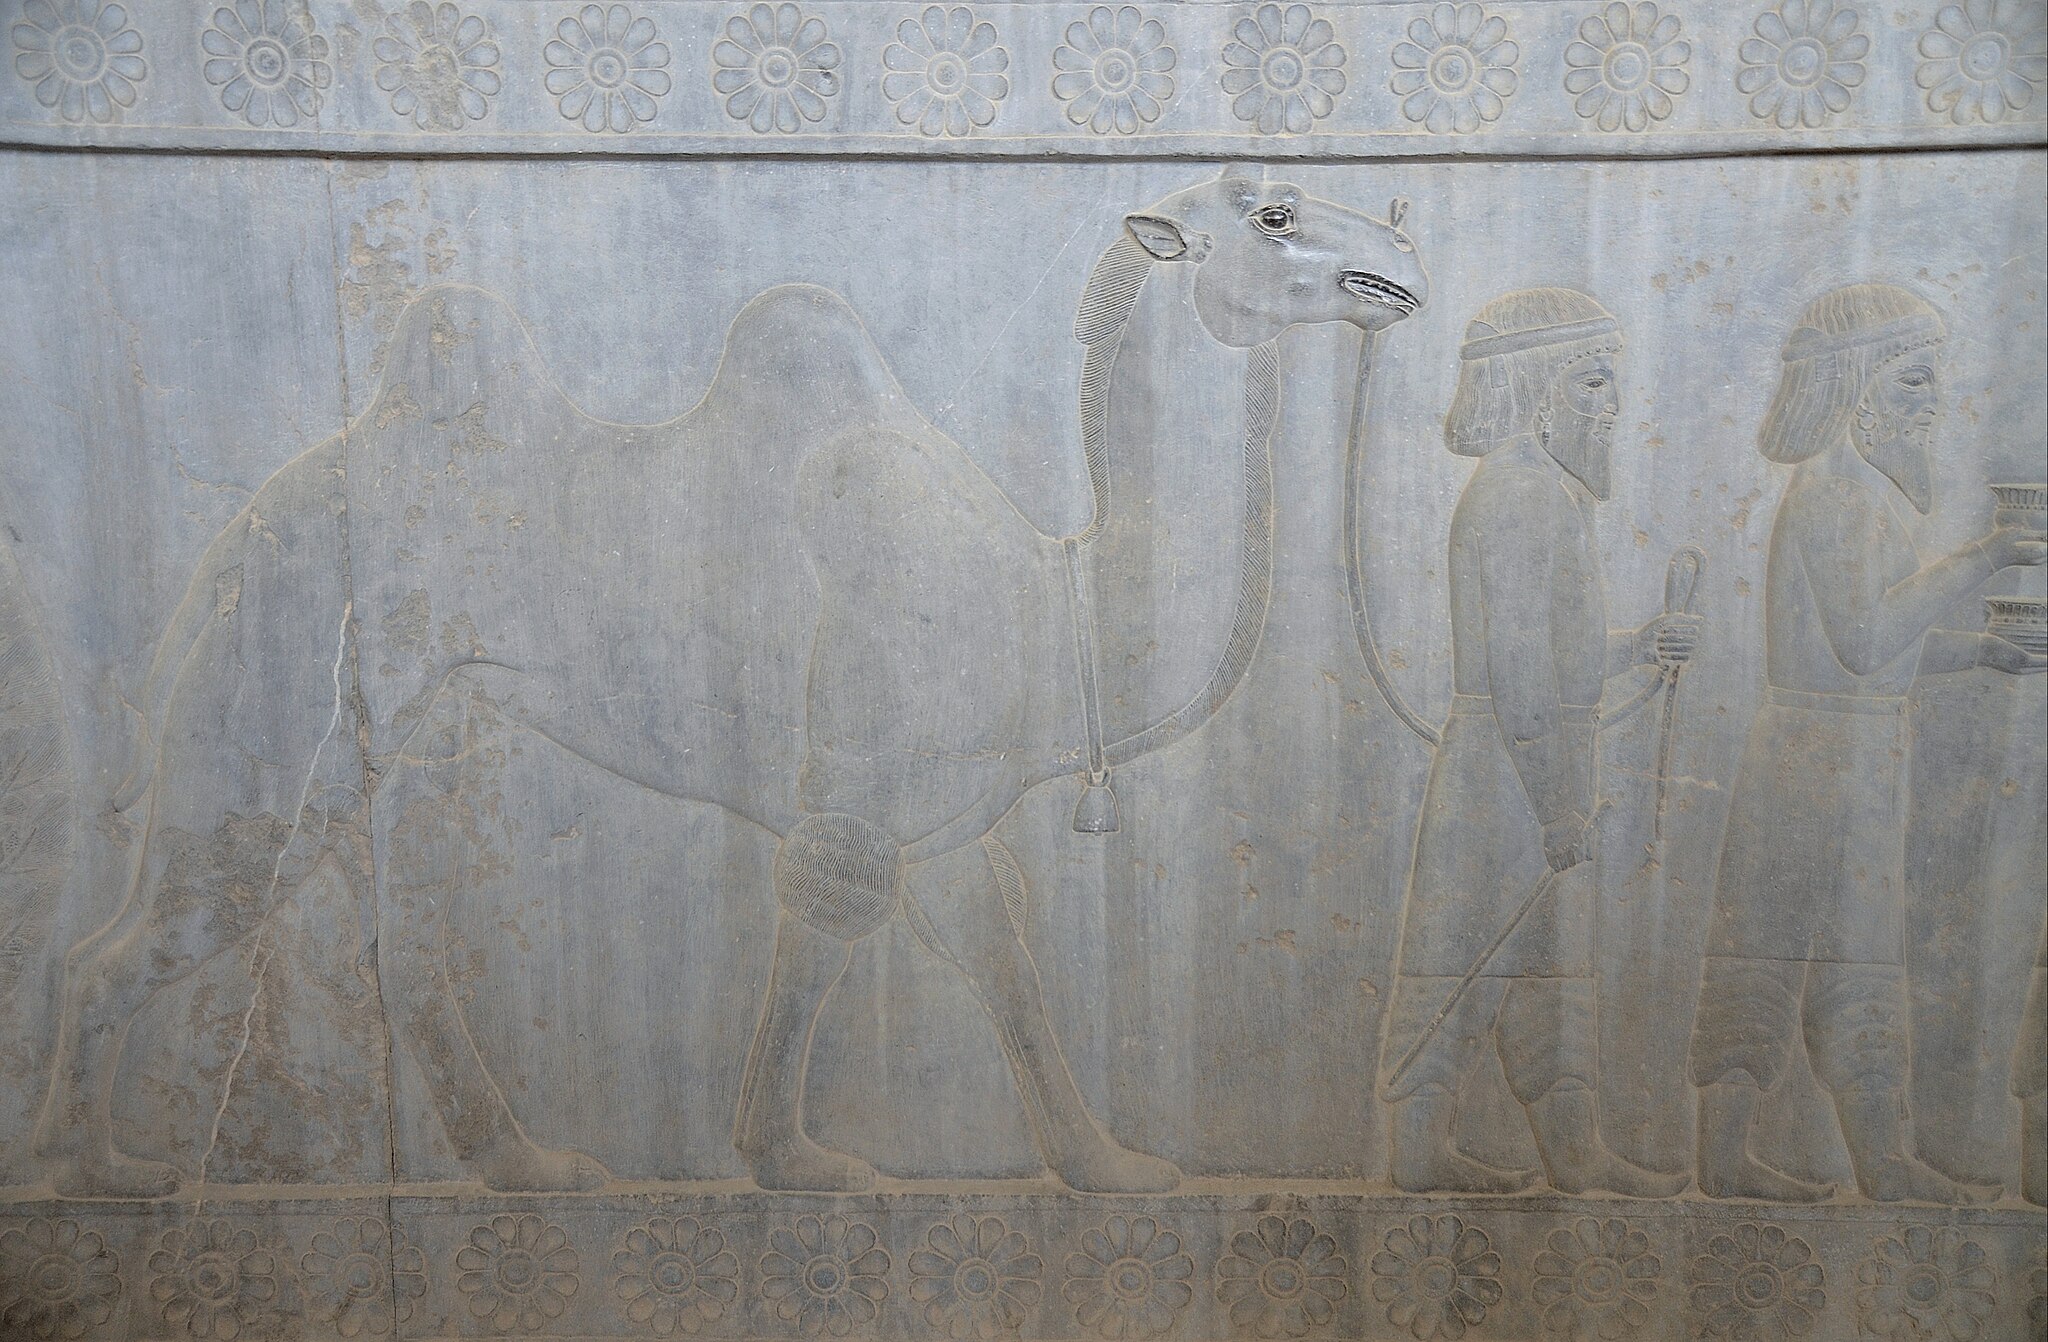
Title: Relief on the southern wall of the east stairway of the Apadana depicting Arabians offering textiles and accompanied by a dromedary, Persepolis, Iran (47863622131)
Description: Relief on the southern wall of the east stairway of the Apadana depicting Arabians offering textiles and accompanied by a dromedary, Persepolis, Iran
Date: 22 April 2019, 09:17 (according to Exif data)
Categories: Photographs by Carole Raddato, Flickr images reviewed by FlickreviewR 2, 2019 in Persepolis, Iran photographs taken on 2019-04-22, Arachosian delegation, Apadana